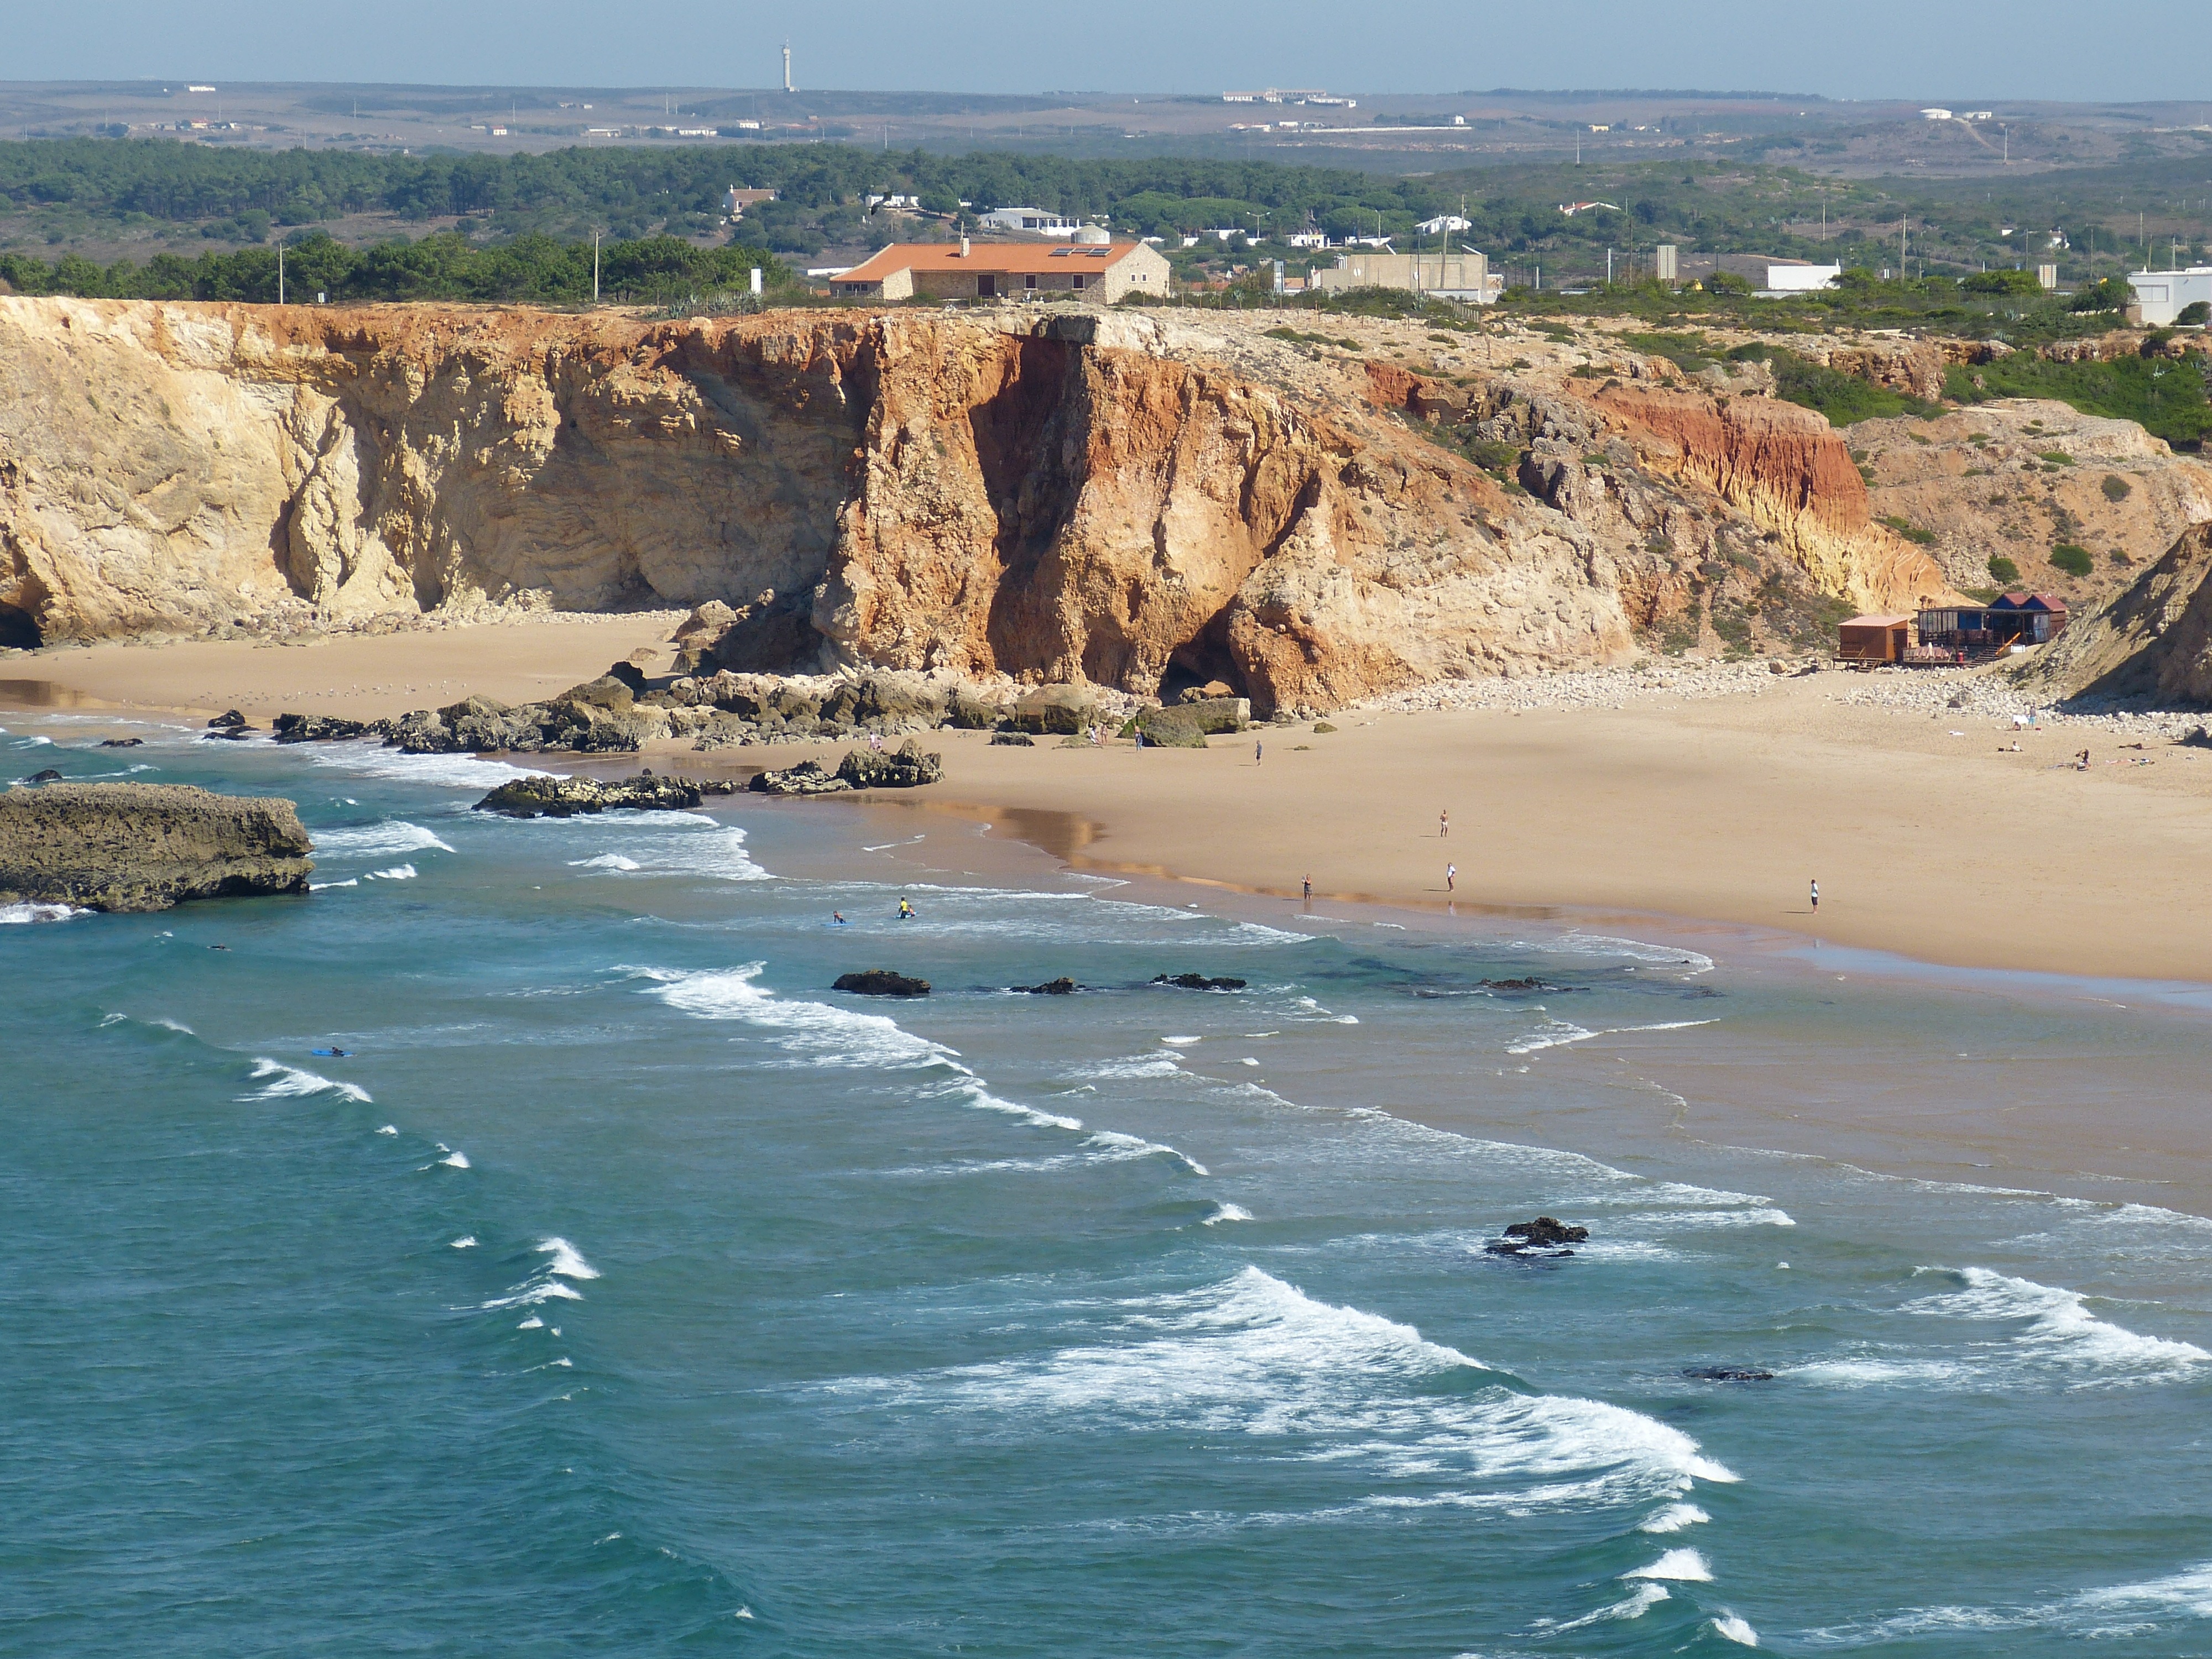
beach, sea, coast, water, nature, sand, rock, ocean, shore, wave, vacation, cliff, cove, holiday, bay, terrain, body of water, portugal, atlantic, booked, algarve, cape, recovery, landform, wind wave